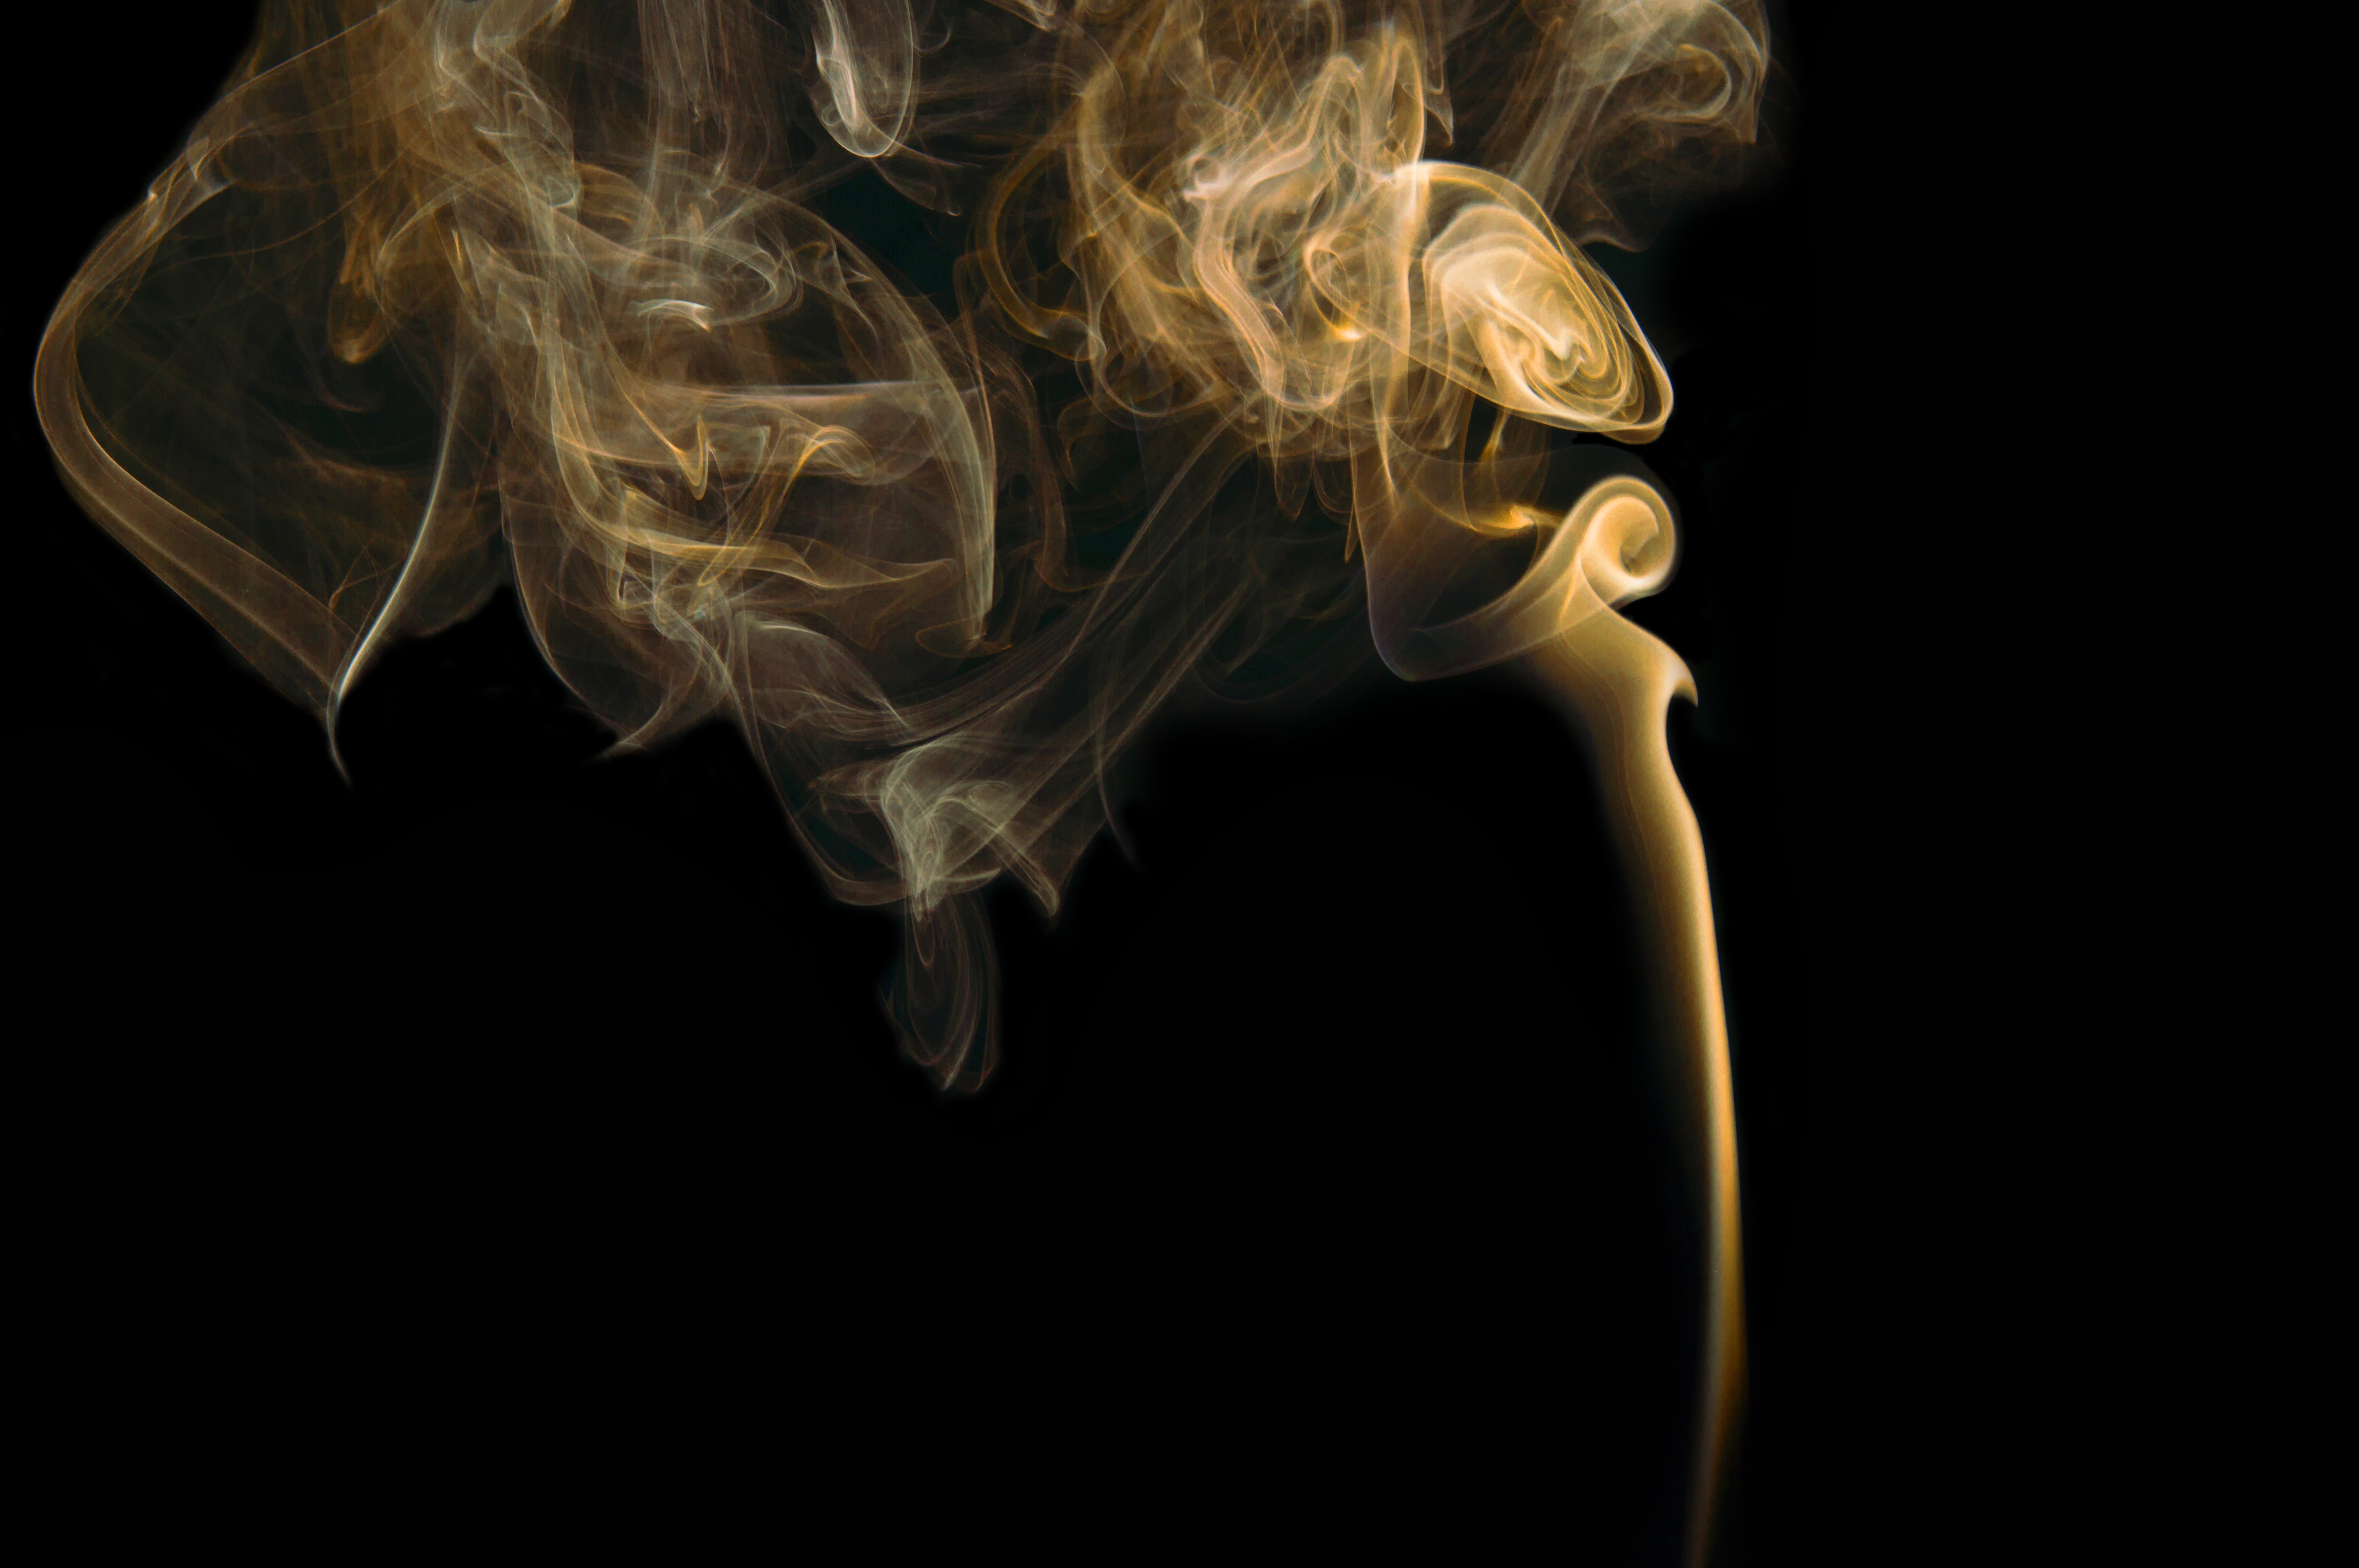
hand, photography, air, smoke, aroma, pattern, darkness, cigarette, incense, illuminated, human body, toxic, smell, fume, organ, spirit, smolder, swirls, fragrance, tobacco, screenshot, macro photography, computer wallpaper, whirls